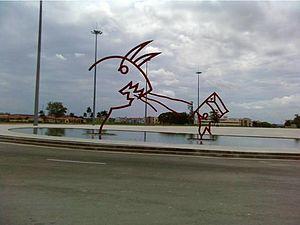
Œuvre d'Oscar Niemeyer, située sur la place centrale de l’Université des Sciences informatiques de La Havane. C'est un monument contre le blocus économique imposé à Cuba par le gouvernement des Etats-Unis. La sculpture, aux formes ovales en acier, orientée vers le ciel, représente un monstre bouche ouverte et face à elle un Cubain brandissant un drapeau. Une sorte de David face à Goliath, symbolisant la résistance cubaine."